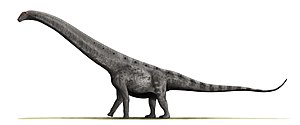
Argentinosaurus
Argentinosaurus
Argentinosaurus var en stor dinosaurus der levede i Sydamerika i den sene kridttid, for omkring 97 til 94 millioner år siden.